Pati Regency

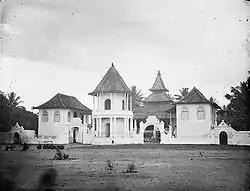
Pati mosque (c.1900-1940).

In a revised regulation after the COVID-19 pandemic, the Tambakromo district was designated as industrial, despite residents' concerns that the flood-prone region will be negatively impacted by the establishment of a cement factory.